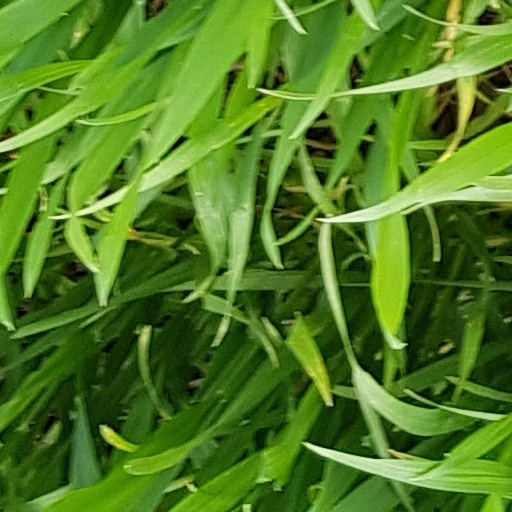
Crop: wheat